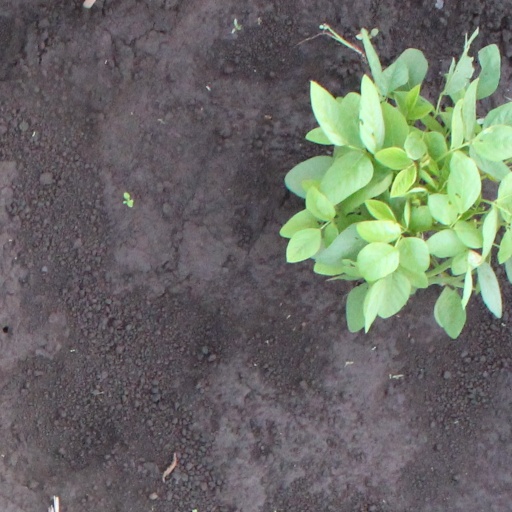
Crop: soybean